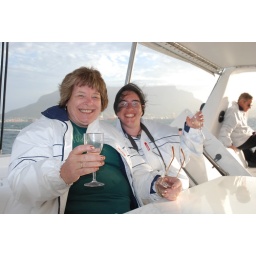
now THIS is the life; on a yacht, bubbly in hand and table mountain behind us.